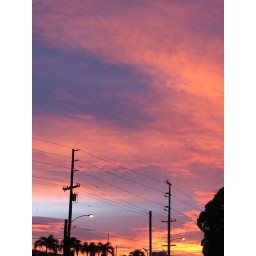
red sky in the morning...